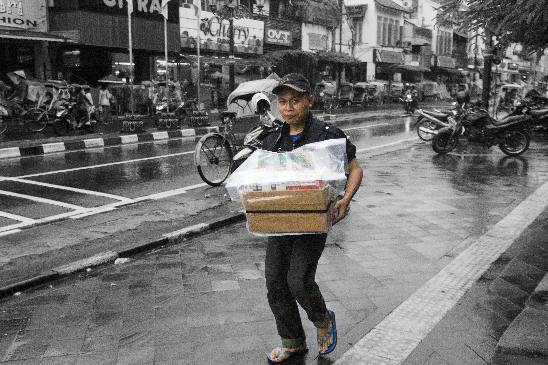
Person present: Yes